Gazeta Warszawska

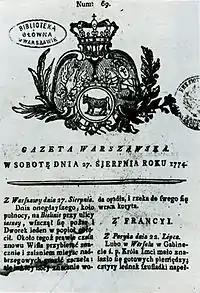
The front page of , 27 August 1774.

' (lit. "Warsaw Gazette") was the first newspaper published regularly in Warsaw for an extended period of time. Founded in 1774, it remained active under a variety of names until 1935. The names included the ' ("Warsaw Independent Gazette"; during the Warsaw Uprising (1794)) and , "Warsaw Morning Gazette", after the merger with , (2 grosze) in 1925.